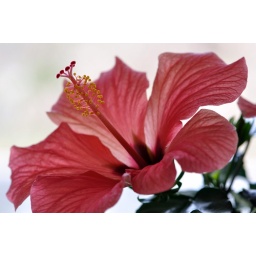
A flower in my sisters window